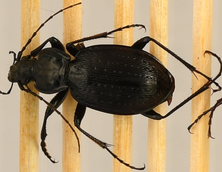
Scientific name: Carabus goryi
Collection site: Mountain Lake Biological Station NEON (MLBS), plot MLBS_009